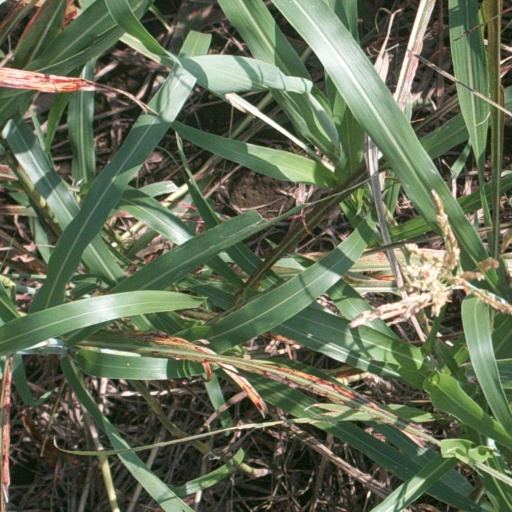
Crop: sorghum